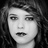
Emotion: sad